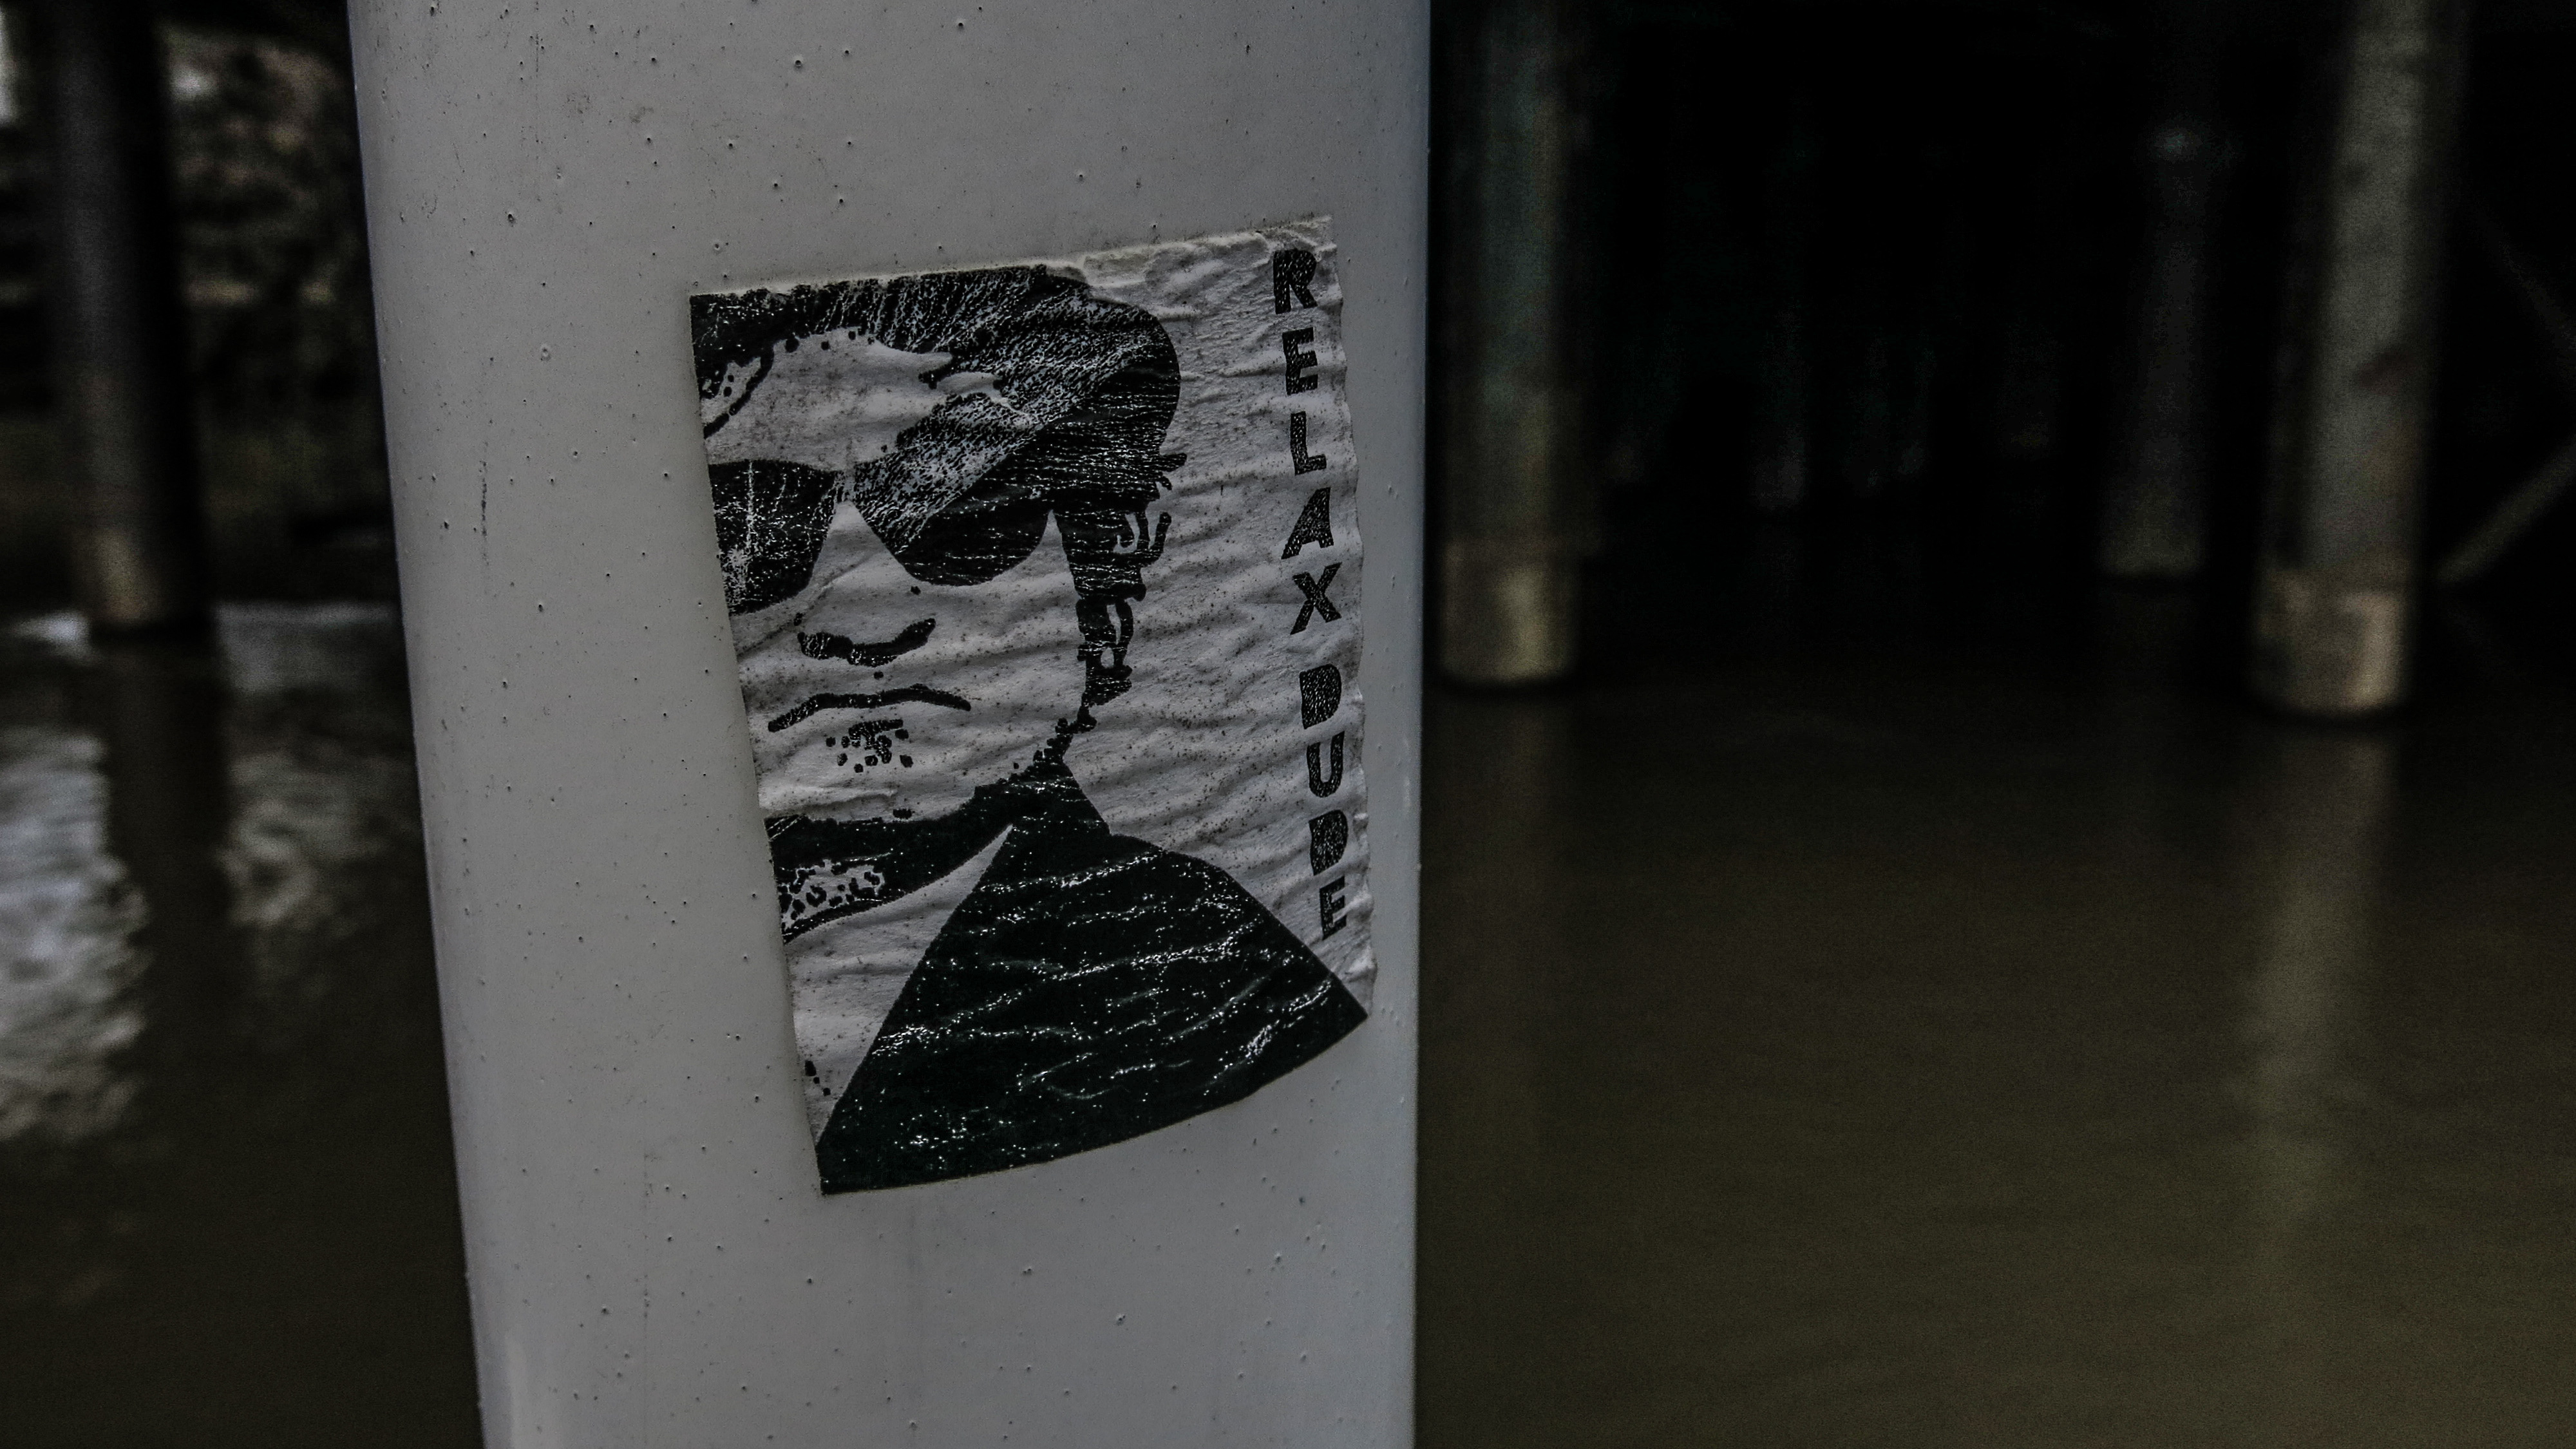
white, pier, river, darkness, black, monochrome, sticker, face, art